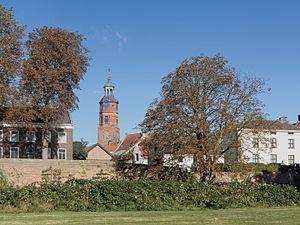
Buren est une ville et une commune néerlandaise, en province de Gueldre.